Taylor Swift–Kanye West feud

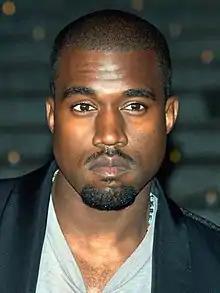
Kanye West in 2009

The American singer-songwriter Taylor Swift and the American rapper Kanye West have been involved in highly publicized disputes since September 2009, when Swift won the MTV Video Music Award (VMA) for Best Female Video for "You Belong With Me" (2009) at the 2009 MTV Video Music Awards, and West interrupted her acceptance speech. The "feud" between Swift and West has been one of the most widely covered and debated topics on the internet.